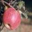
Label: apple